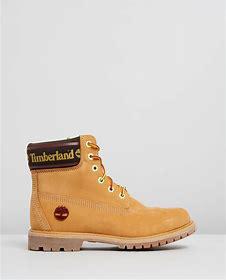
Brand: Timberland
Model: 6 Inch Nubuck